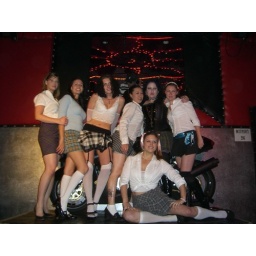
Some of the girls in front of the bike